North American F-107

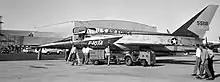
The first F-107A "55-5118" with its vertically sliding canopy in open position.

In an emergency, the ejection seat was designed to blast directly through the non-jettisoning canopy and bring the pilot swiftly clear of the air intakes. In non-emergency operation, the canopy opened by sliding vertically upwards via guide mechanism, rather than the typical arrangement of a hinged or horizontally sliding canopy.